Klára Fehér

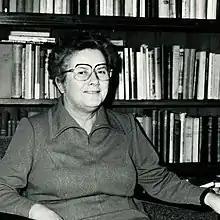

Fehér was born in Újpest in 1919. She attended Budapest University from 1945 to 1948 while also being a newspaper journalist. In 1979 she became a freelance writer and wrote in a number of genres including work for children. She co-authored travel books with her husband László Nemes who was also a writer.